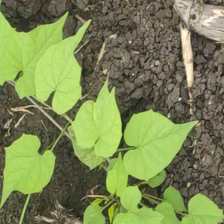
Weed species: Obscure_morning _glory(Ipomoea obscura)